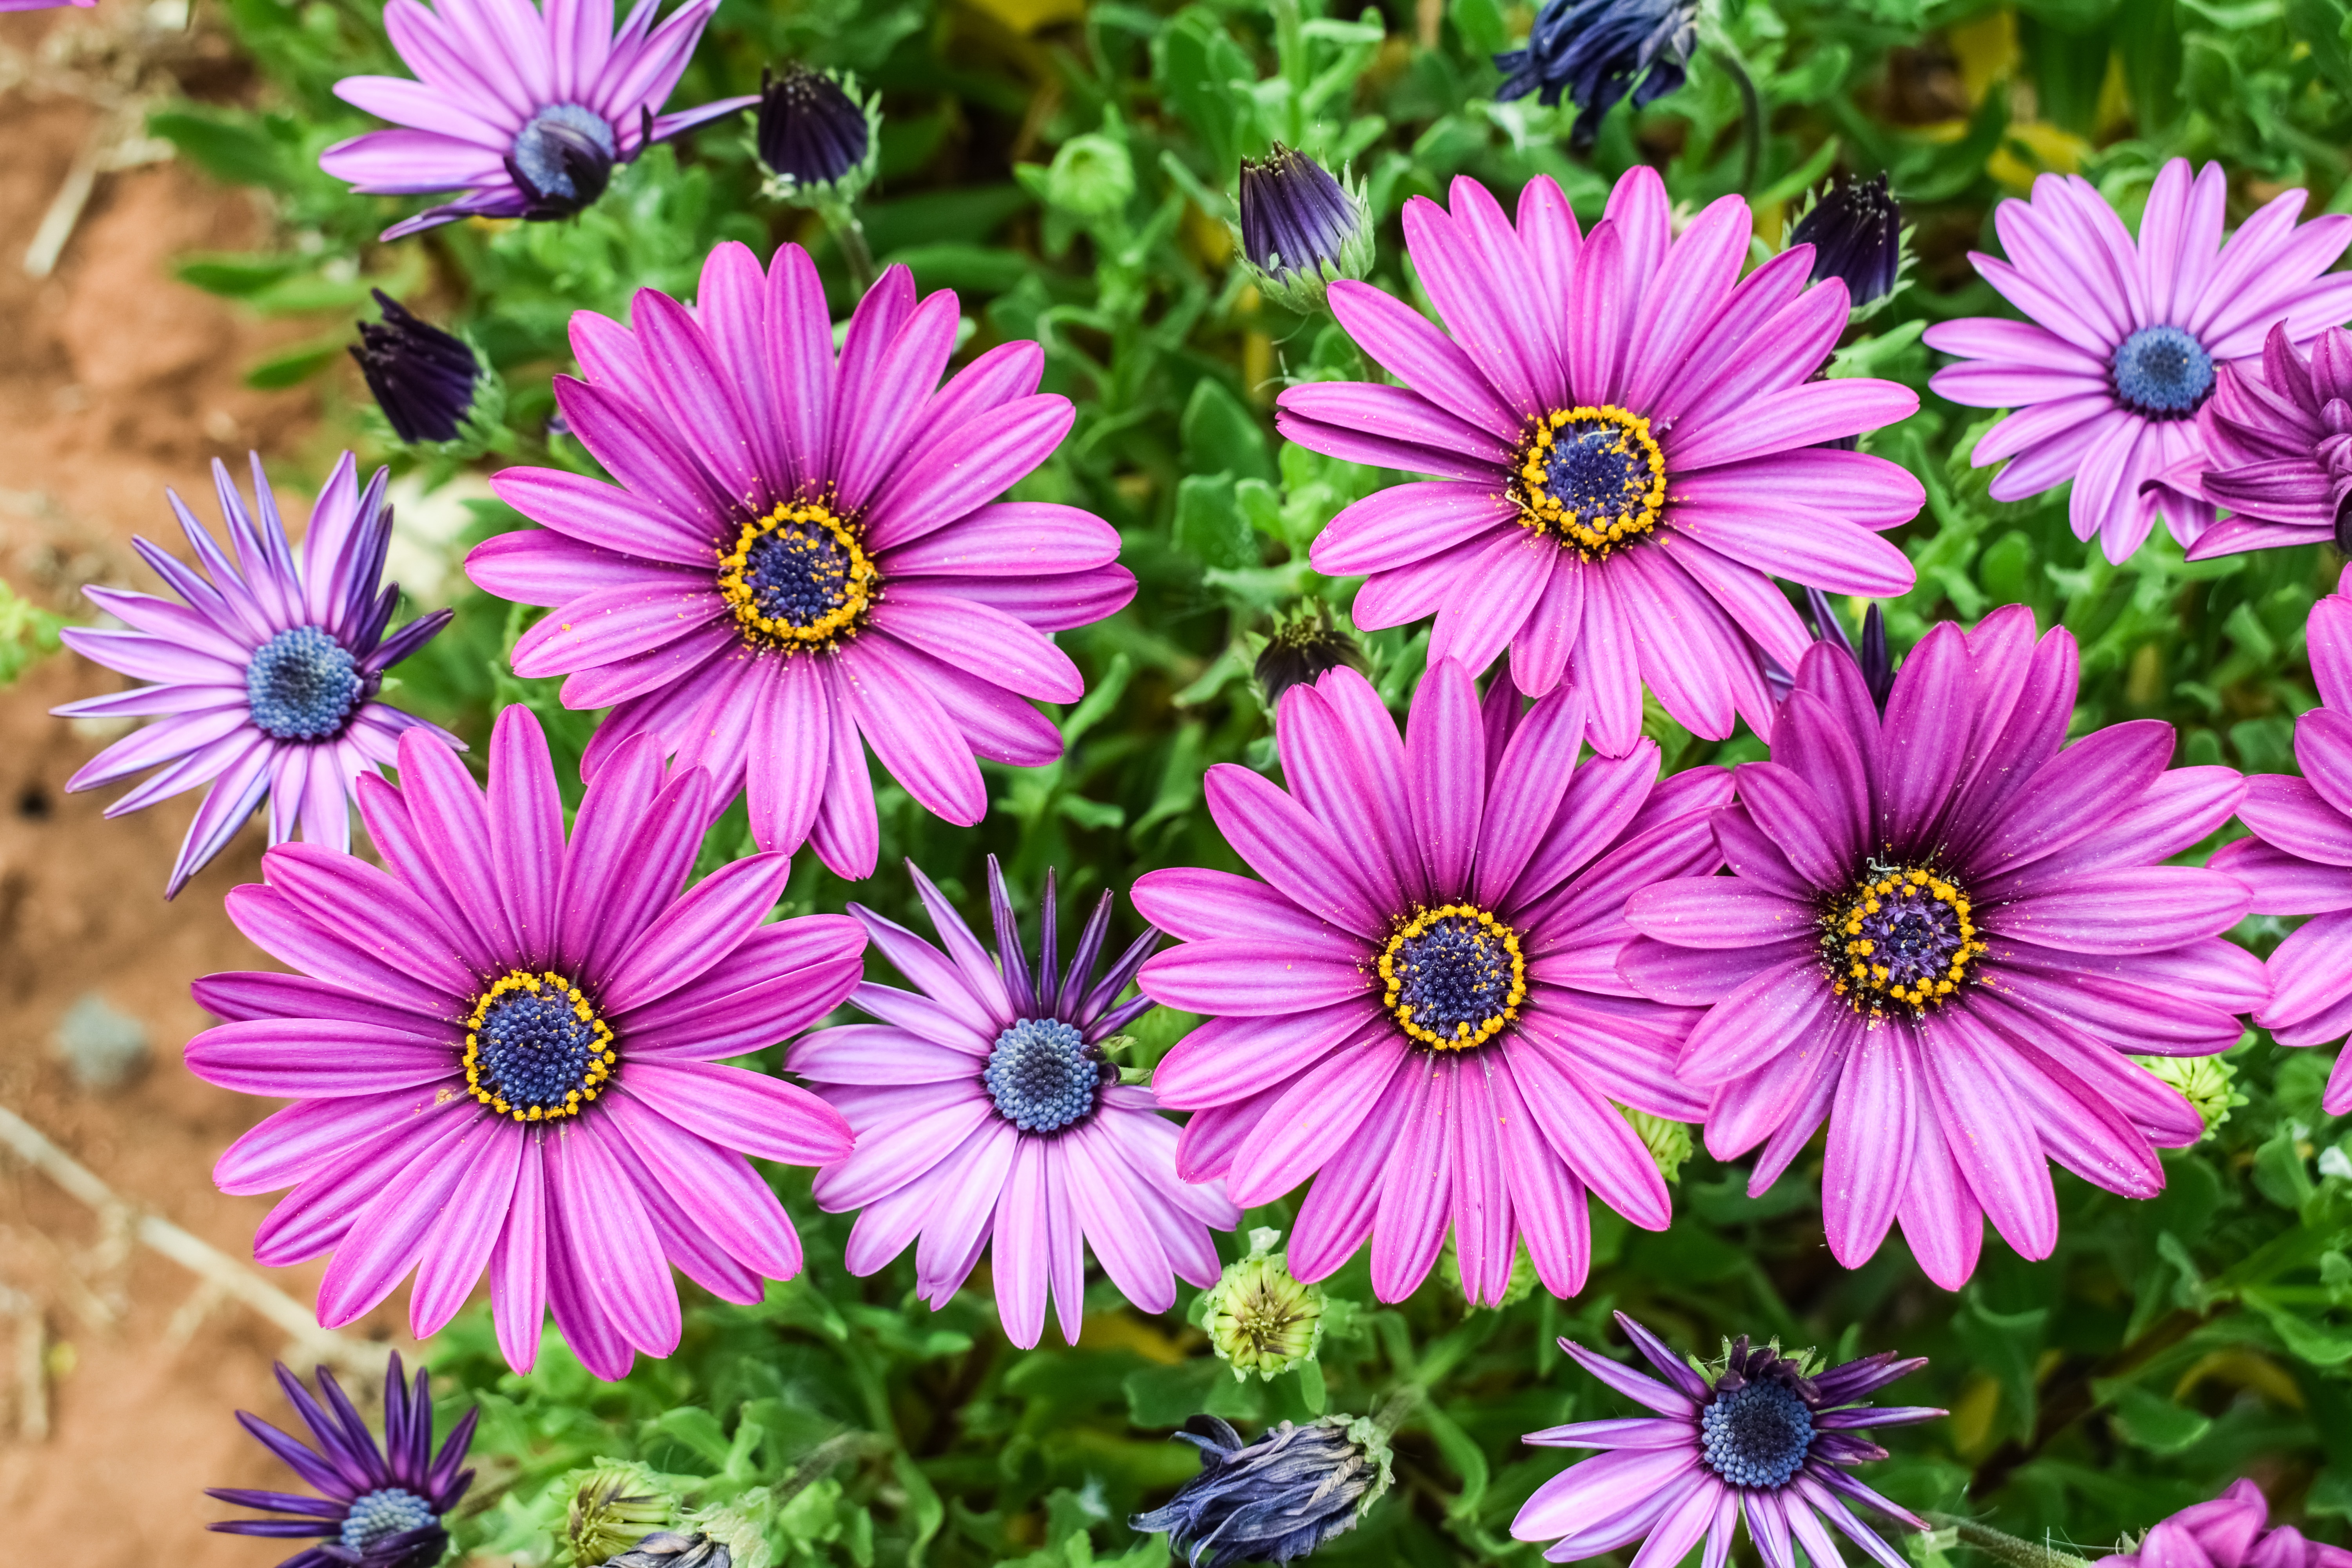
nature, blossom, plant, flower, purple, petal, bloom, daisy, spring, blooming, garden, flora, wildflower, aster, springtime, osteospermum, flowering plant, daisy family, african daisy, annual plant, land plant, marguerite daisy, garden cosmos, dorotheanthus bellidiformis